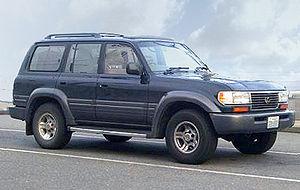
Le Lexus LX est un gros SUV premium coiffant la gamme sur les marchés nord-américains, asiatiques et australiens. Ce modèle, lancé en 1996, est le premier 4x4 de la jeune marque et est en fait un Toyota Land Cruiser SW rebadgé portant le sigle du luxueux label appartenant à Toyota.